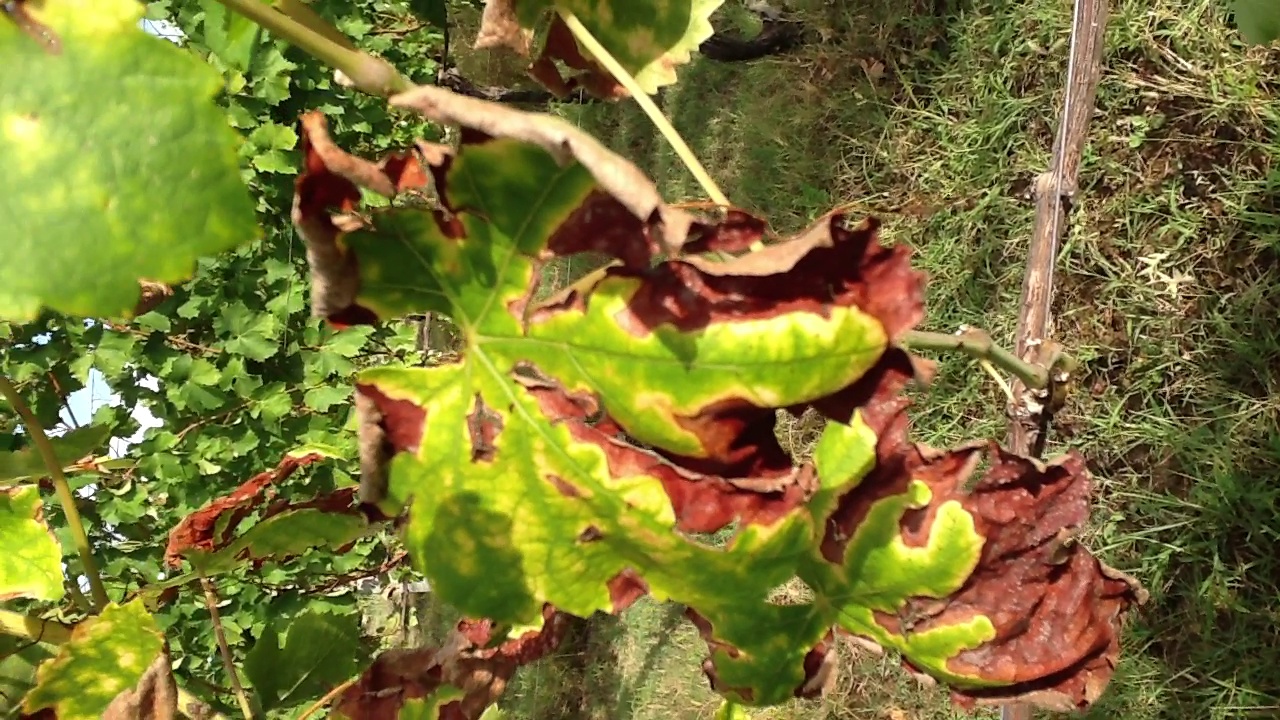
Label: esca